M252 mortar

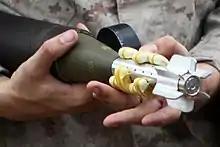
Round with the standard four horseshoe charges

The range of a mortar is controlled by the number of propellant charges attached to the tail of the mortar designated M223. A charge is a semi-circular donut of nitrocellulose, which resembles a "horseshoe". A round for the M252 mortar comes with four charges attached. Longer-range shots require more propellant than can fit in the tail of the round, hence the necessity of external charges.